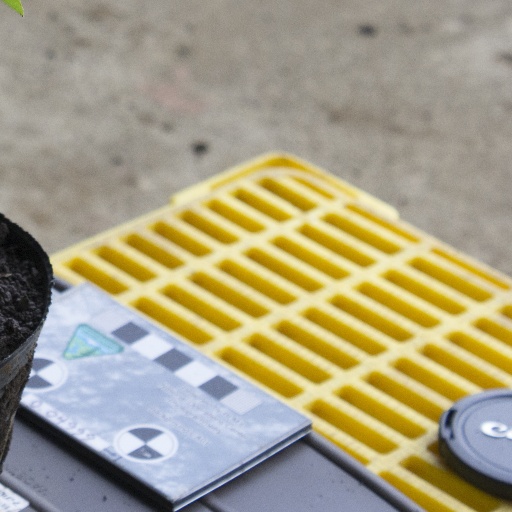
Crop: soybean